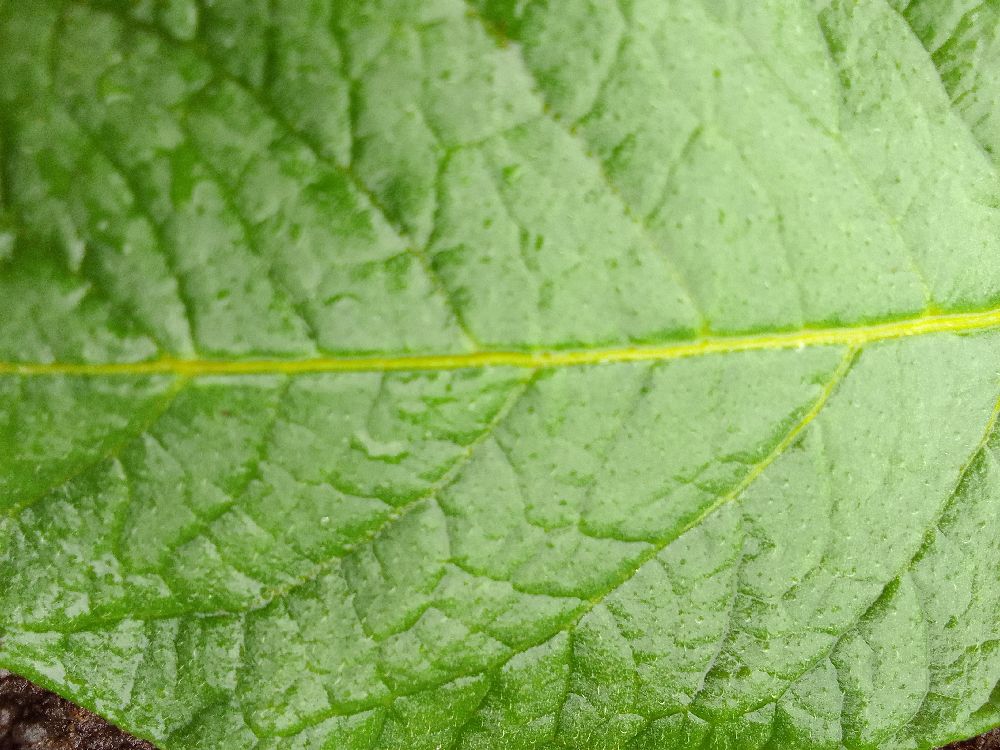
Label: Healthy